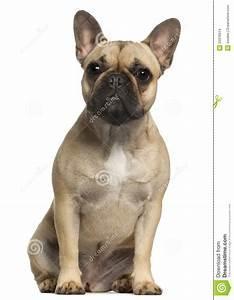
dog